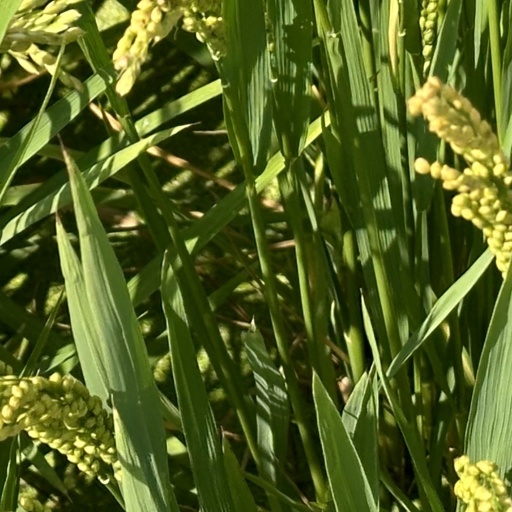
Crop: rice